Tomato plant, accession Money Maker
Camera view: tilt-top (135 deg); turntable rotation: 180 degrees
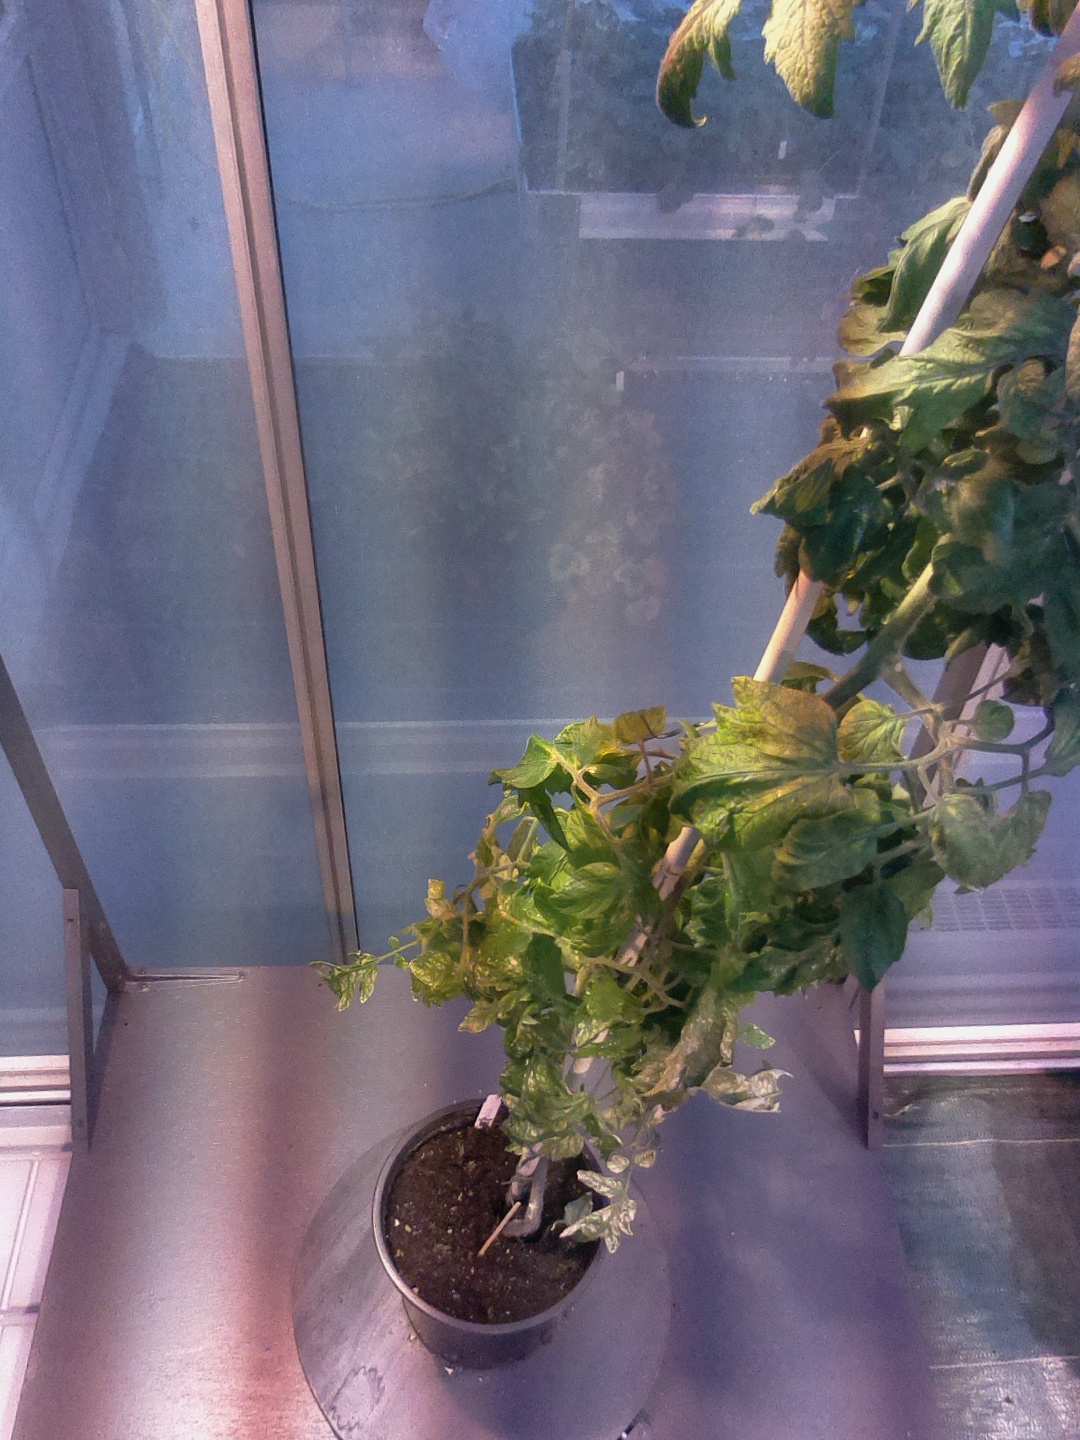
BBCH growth stage 75: 50%-60% of final fruit size